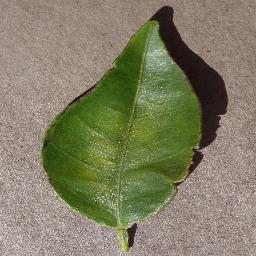
Label: Orange___Haunglongbing_(Citrus_greening)